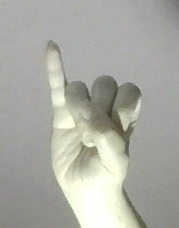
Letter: meem